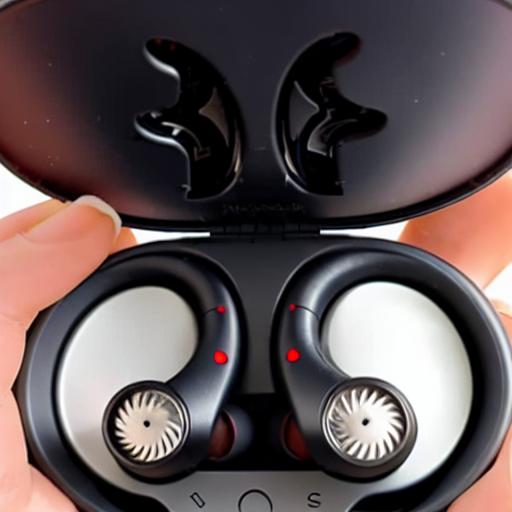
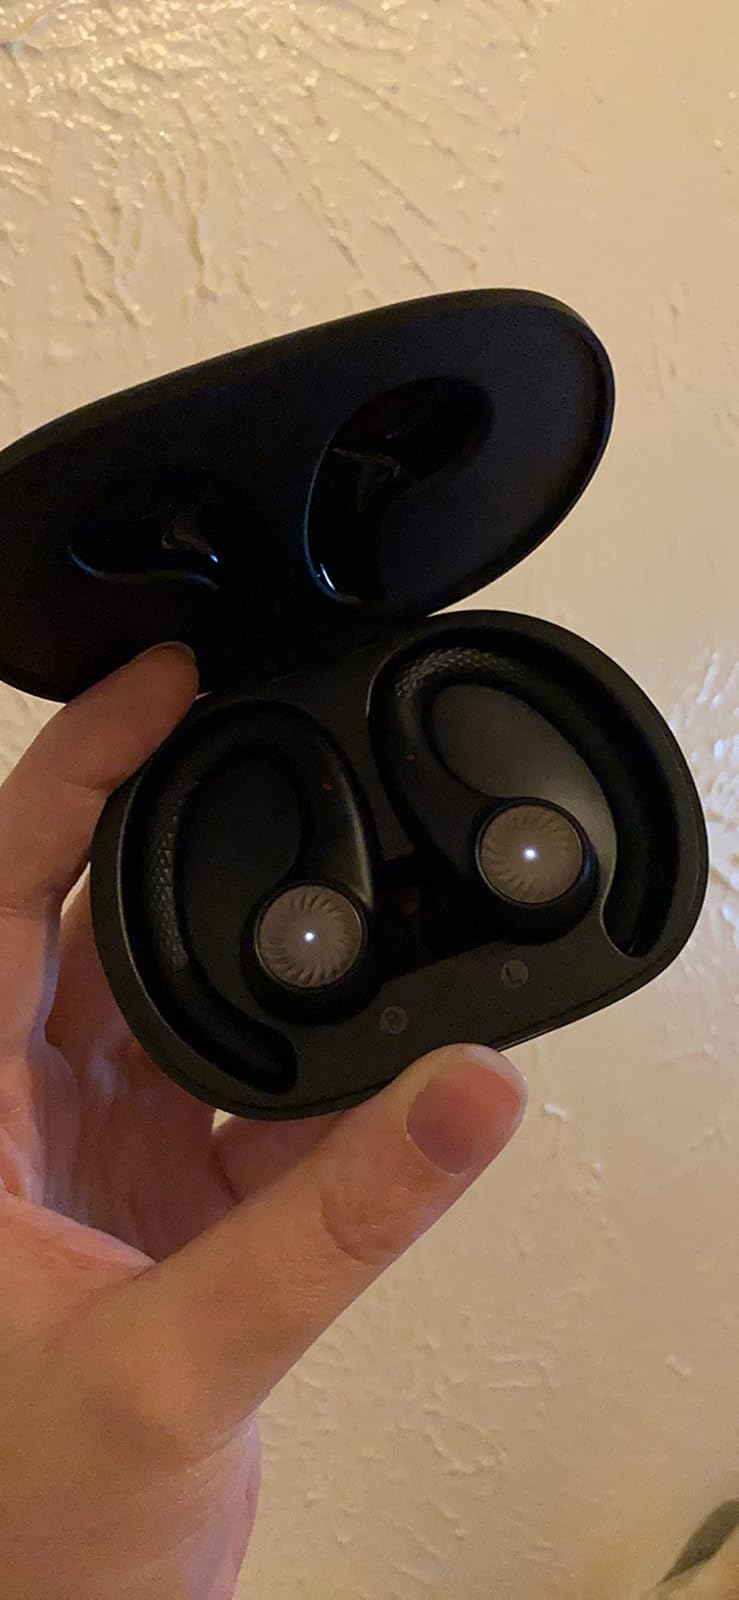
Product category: earbuds
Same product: no